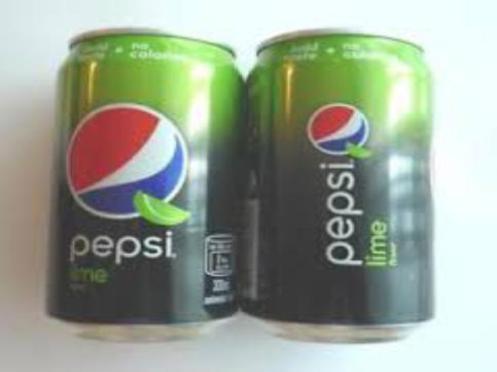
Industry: Food